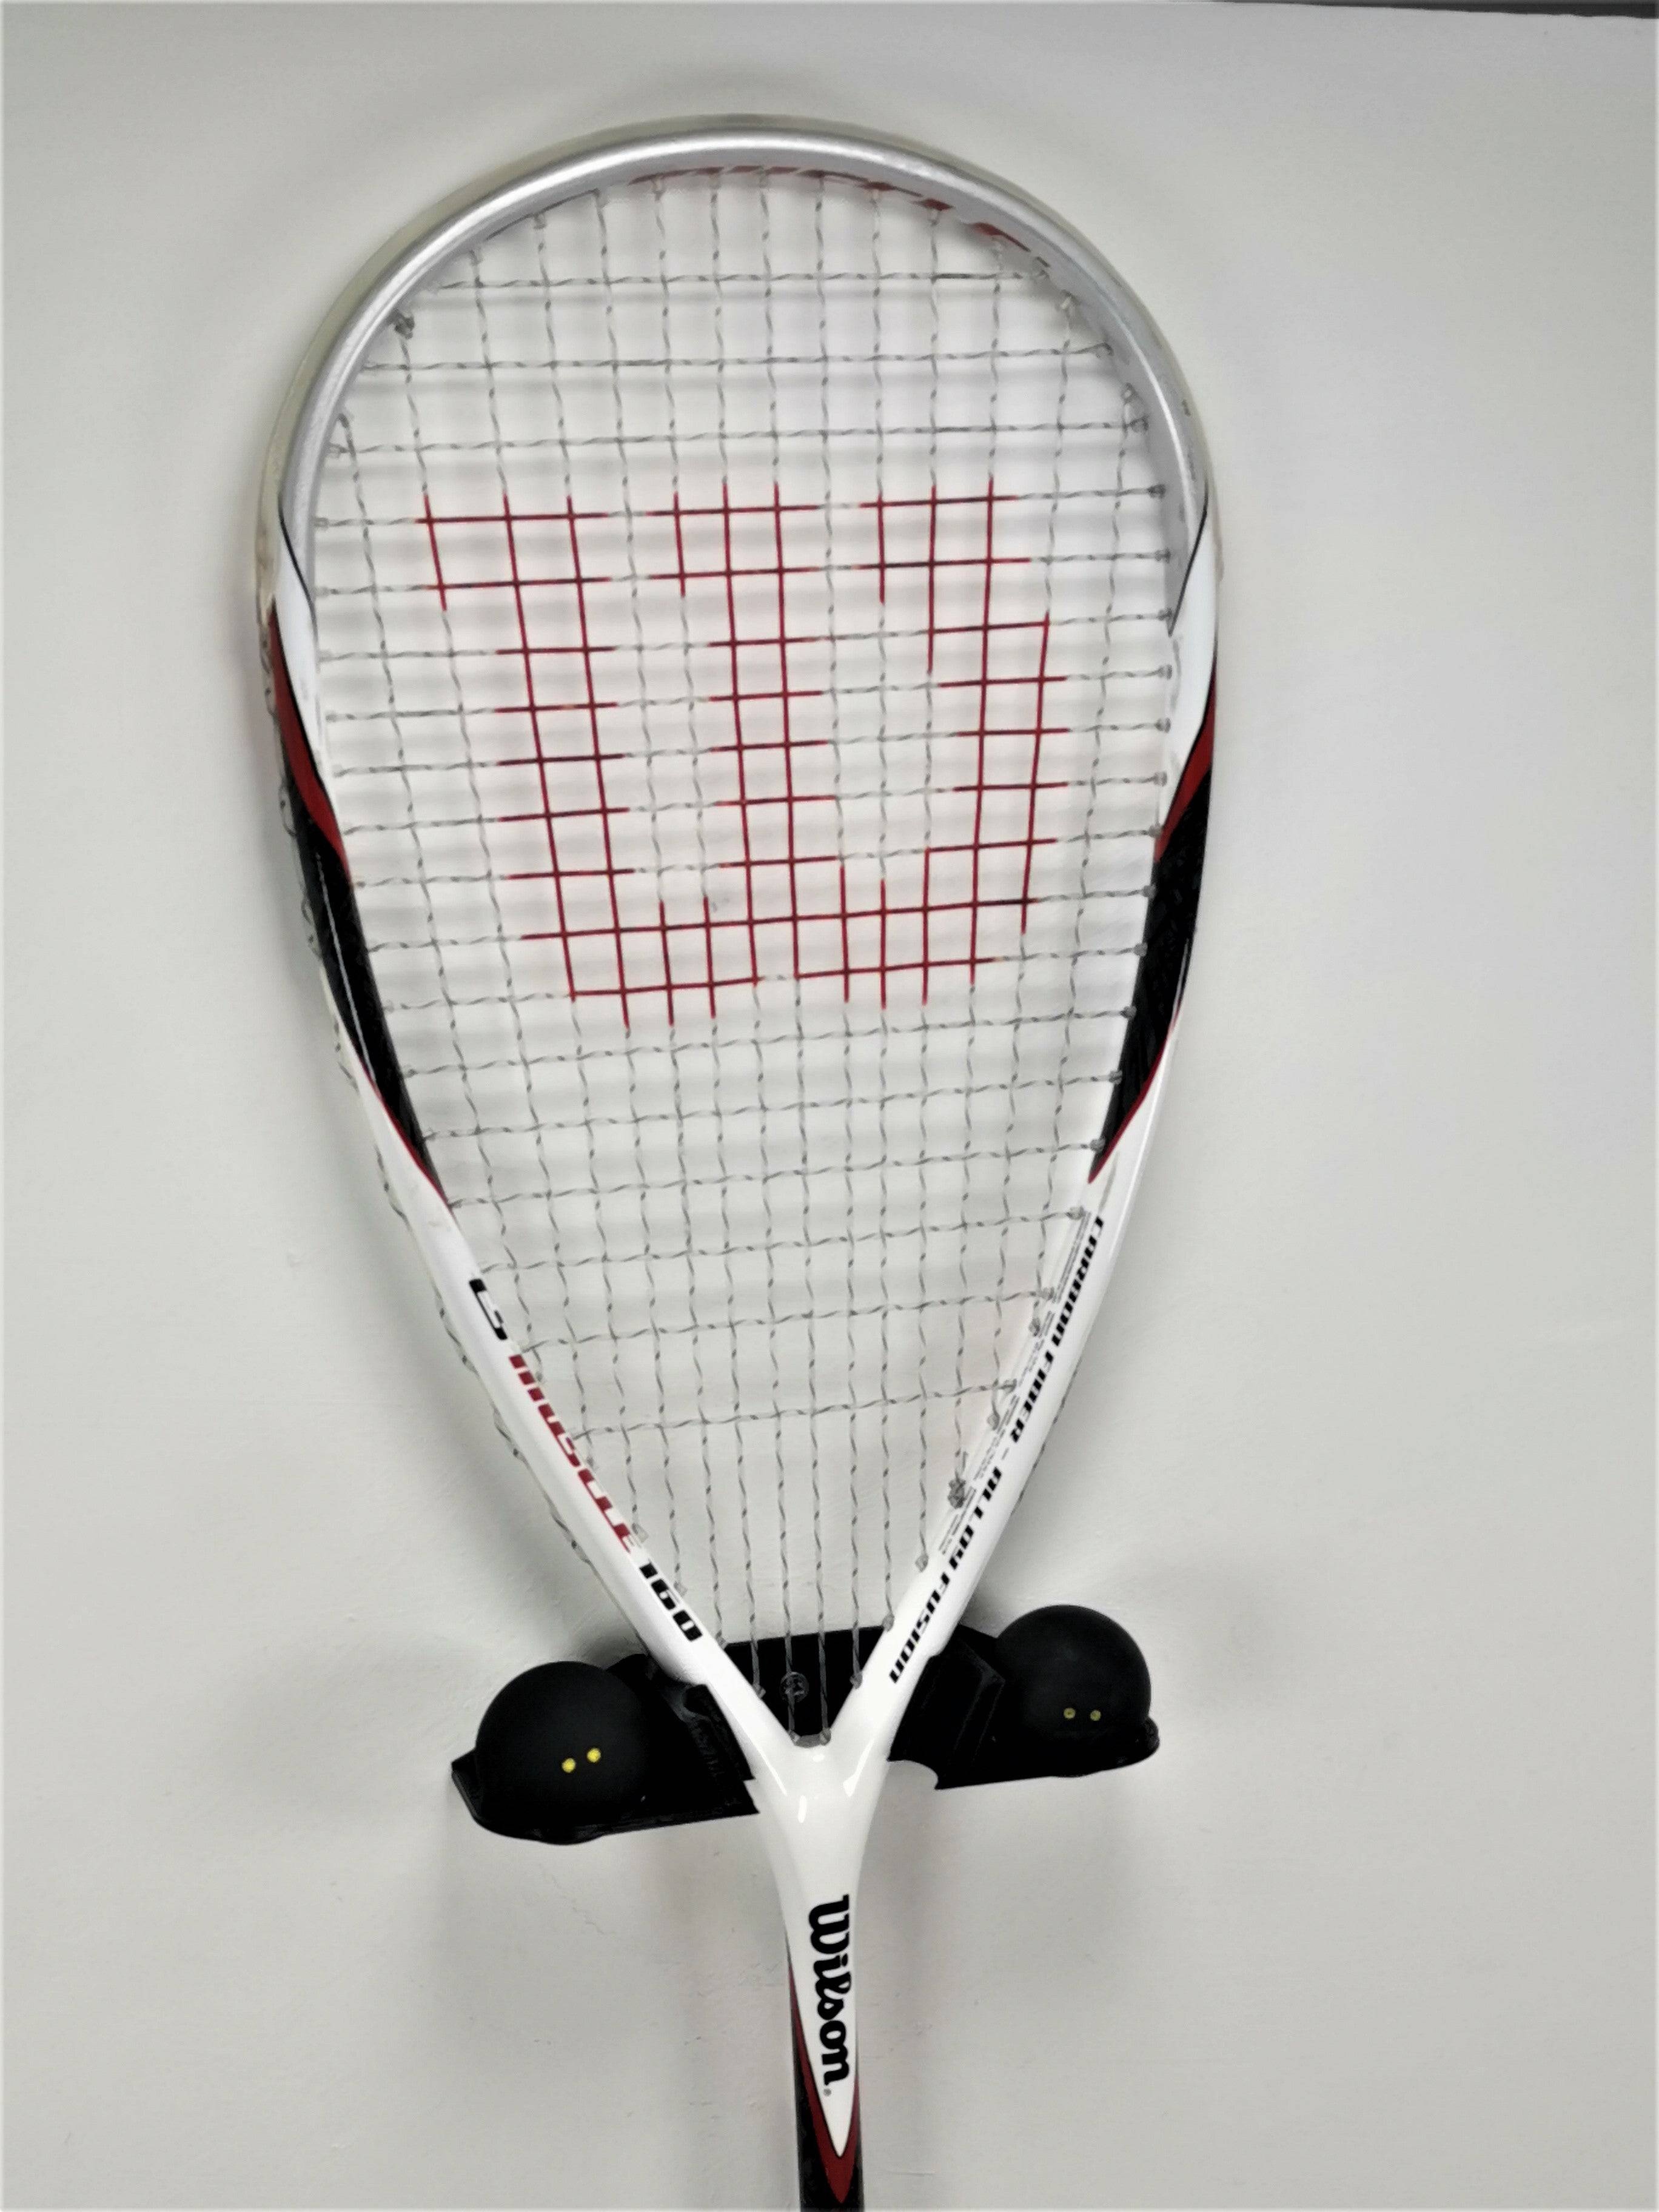
Squash Racket & Ball Holder Wall Mount Wall Bracket
Squash Racket & Ball Holder For Two Rackets And Two Balls.Fixes By Just Three Small Screw To The Wall (Supplied With Raw Plugs). Great For Space Saving Organising Your Sports Equipment.
Brand: 3DCabin
Category: Sporting Goods > Athletics > Racquetball & Squash > Racquetball & Squash Training Aids > Racquetball & Squash Practice Walls